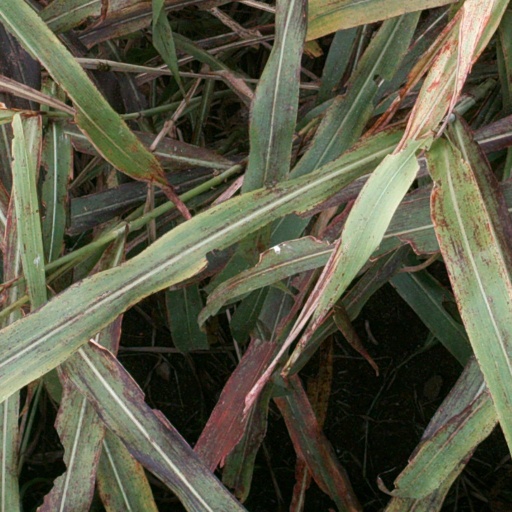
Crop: sorghum